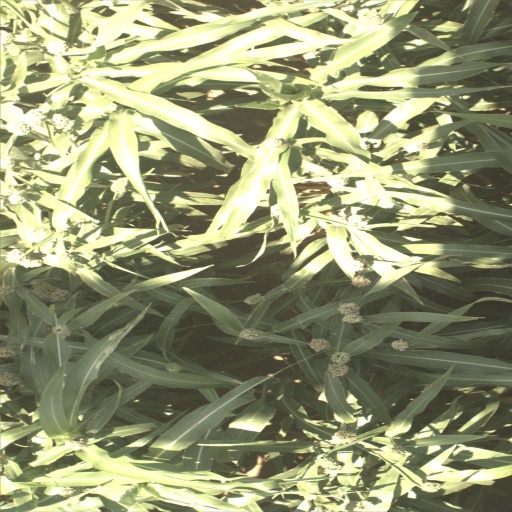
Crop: sorghum